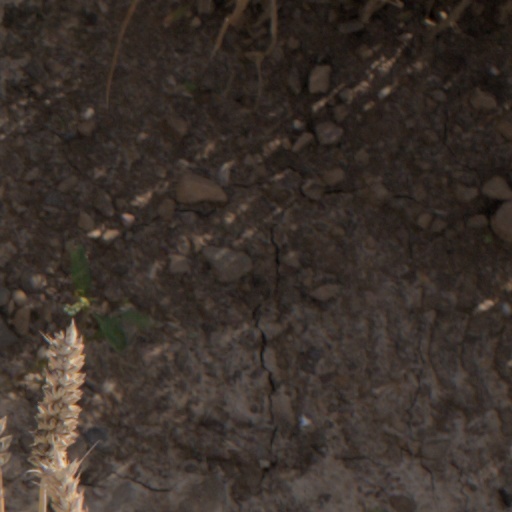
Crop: wheat